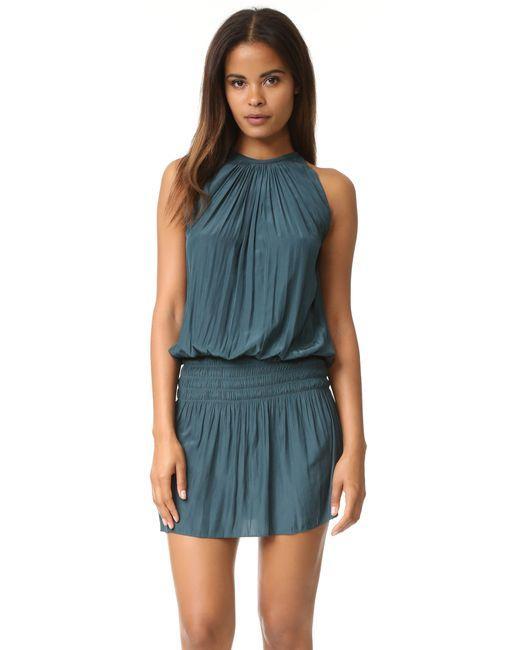
Damen Anthrazitfarbenes Lauren-Kleid mit kalter Schulter